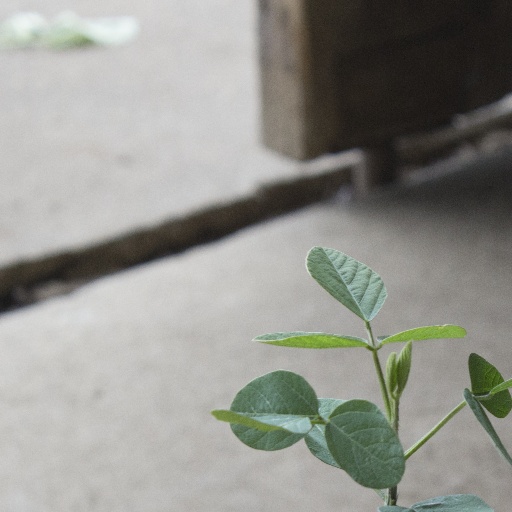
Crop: soybean